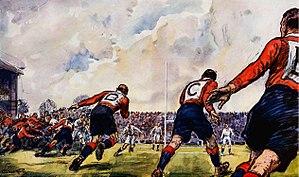
L'équipe du pays de Galles de rugby à XV est l'équipe nationale qui représente le pays de Galles dans les compétitions internationales majeures de rugby à XV, la Coupe du monde de rugby à XV et le Tournoi des Six Nations.
Le rugby à XV, aussi appelé rugby union dans les pays anglophones, qui se joue par équipes de quinze joueurs sur le terrain avec des remplaçants, est la variante la plus pratiquée du rugby, famille de sports collectifs, dont les spécificités sont les mêlées et les touches, mettant aux prises deux équipes qui se disputent un ballon ovale, joué à la main et au pied.